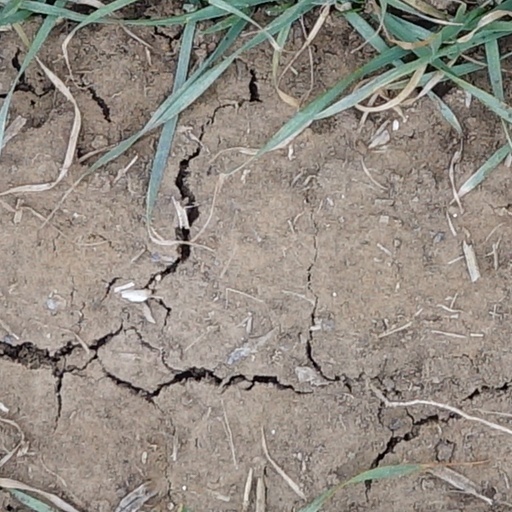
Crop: wheat